Mount Kindersley

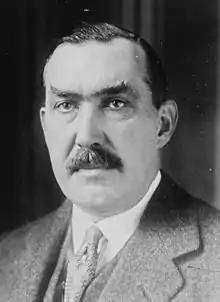
Kindersley

Based on the Köppen climate classification, Mount Kindersley is located in a subarctic climate zone with cold, snowy winters, and mild summers. Winter temperatures can drop below −20 °C with wind chill factors below −30 °C.